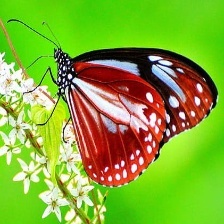
Species: CHESTNUT